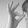
ASL letter: F